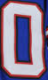
Number: 0